Bioforsk

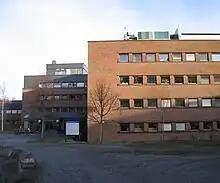
Saghellinga at Ås – both the administration and the majority of Bioforsk Soil and Environment Division are located here.

Norwegian Institute for Agricultural and Environmental Research (Bioforsk) was a national Norwegian R&D institute specialising in the fields of agriculture and food production, environmental protection and natural resource management. In 2015, it became part of the merger that resulted in the Norwegian Institute of Bioeconomy Research (NIBIO).